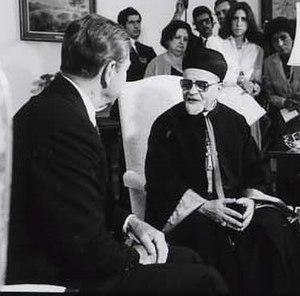
Antoine Khoraiche, également orthographié Antoine Khreich, né à Ain-Ebel dans le sud du Liban en 1907 - mort à Beyrouth en 1994, fut le 75ᵉ patriarche maronite d'Antioche et de tout l'Orient de 1975 à 1986.